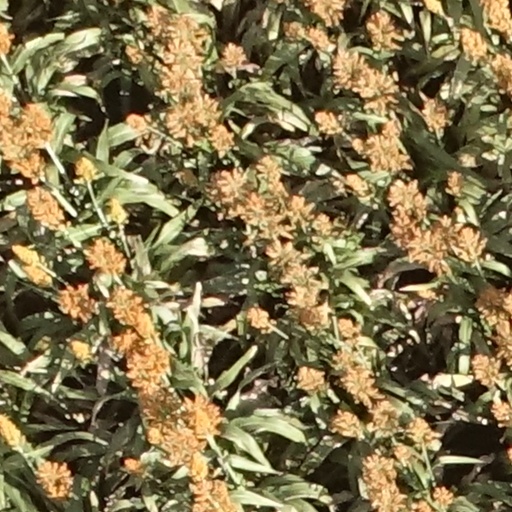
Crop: sorghum